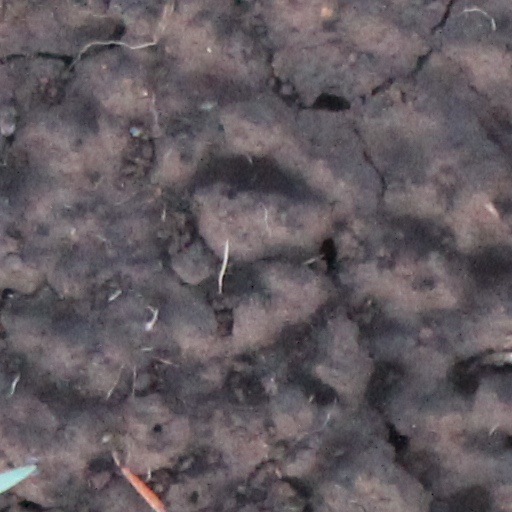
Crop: wheat